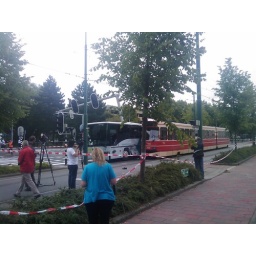
De bus zit aardig in de kreukels, tram ook van voren